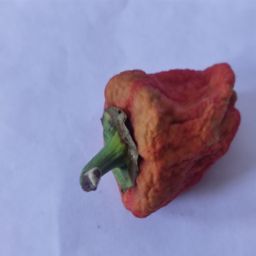
Crop: Bell Pepper
Quality: Dried